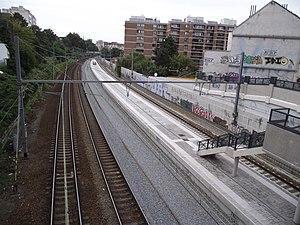
La gare de Germoir, est une gare ferroviaire belge de la ligne 161 de Schaerbeek à Namur, située sous le pont de la rue du Germoir, sur le territoire de la commune d'Ixelles, en limite avec celle d'Etterbeek, dans la région de Bruxelles-Capitale. Elle permet notamment la desserte du quartier de la Chasse et de l'hôpital d'Ixelles.